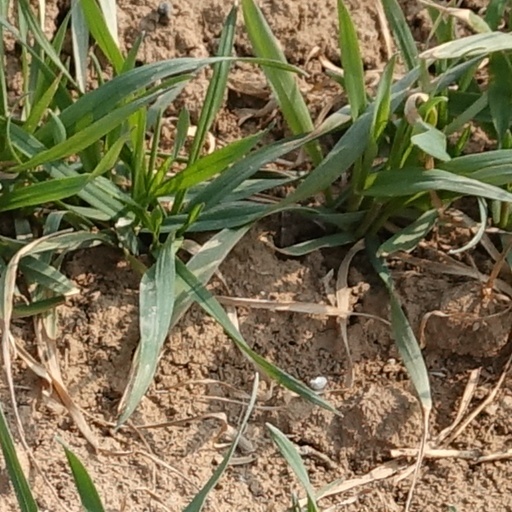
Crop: wheat